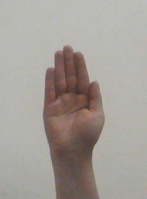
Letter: seen